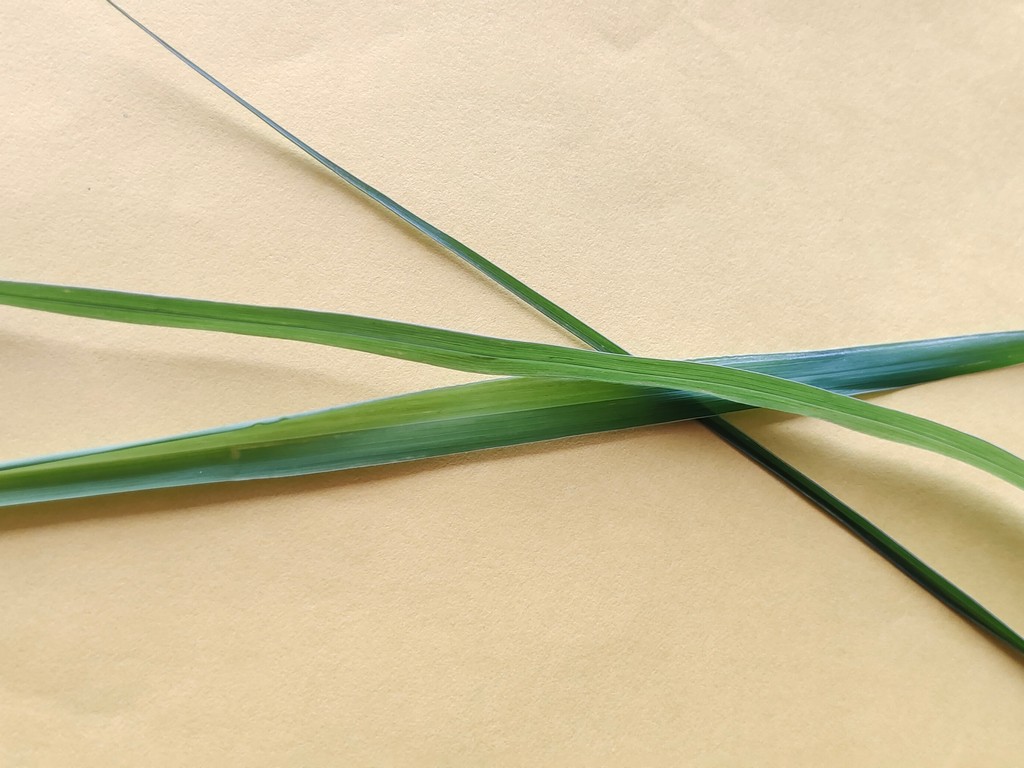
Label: Healthy